2011 Heritage Classic

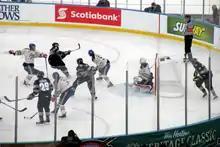
Calgary's Jaynen Rissling scores against the Regina Pats

The weekend ended with a Western Hockey League (WHL) game on February 21 outdoors at McMahon Stadium. The game featured the defending champion Hitmen against the Regina Pats, Canada's oldest major-junior hockey team. The WHL game offered a parallel to the NHL match-up, as the Hitmen are owned by the Flames while the Pats were once an affiliate of the Canadiens. As with the NHL game, the WHL teams wore retro inspired jerseys. The Hitmen wore uniforms similar to those of the city's only Memorial Cup champion, the 1924 Calgary Canadians, while the Pats donned jerseys similar to those they wore in the 1950s. The game was announced as the first outdoor game in WHL history, but the Spokane Chiefs subsequently revealed they would host the Kootenay Ice outdoors on January 15, 2011.